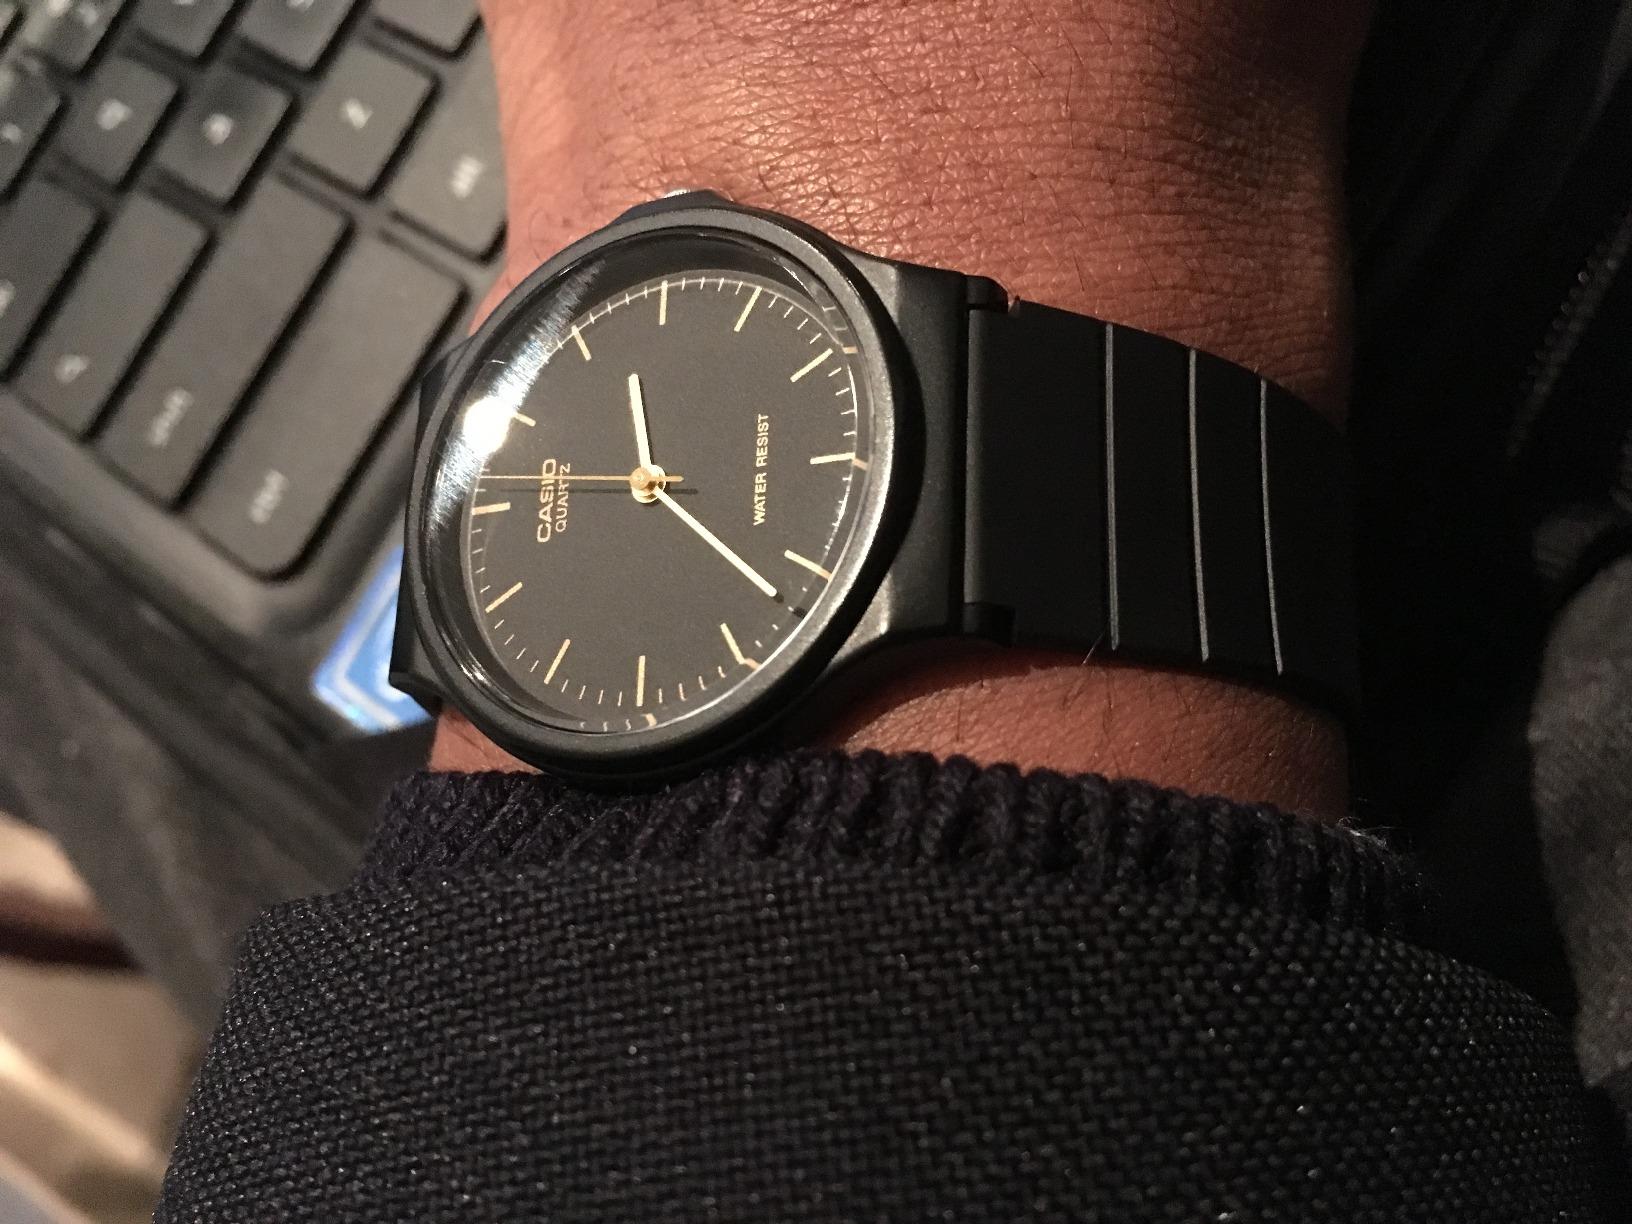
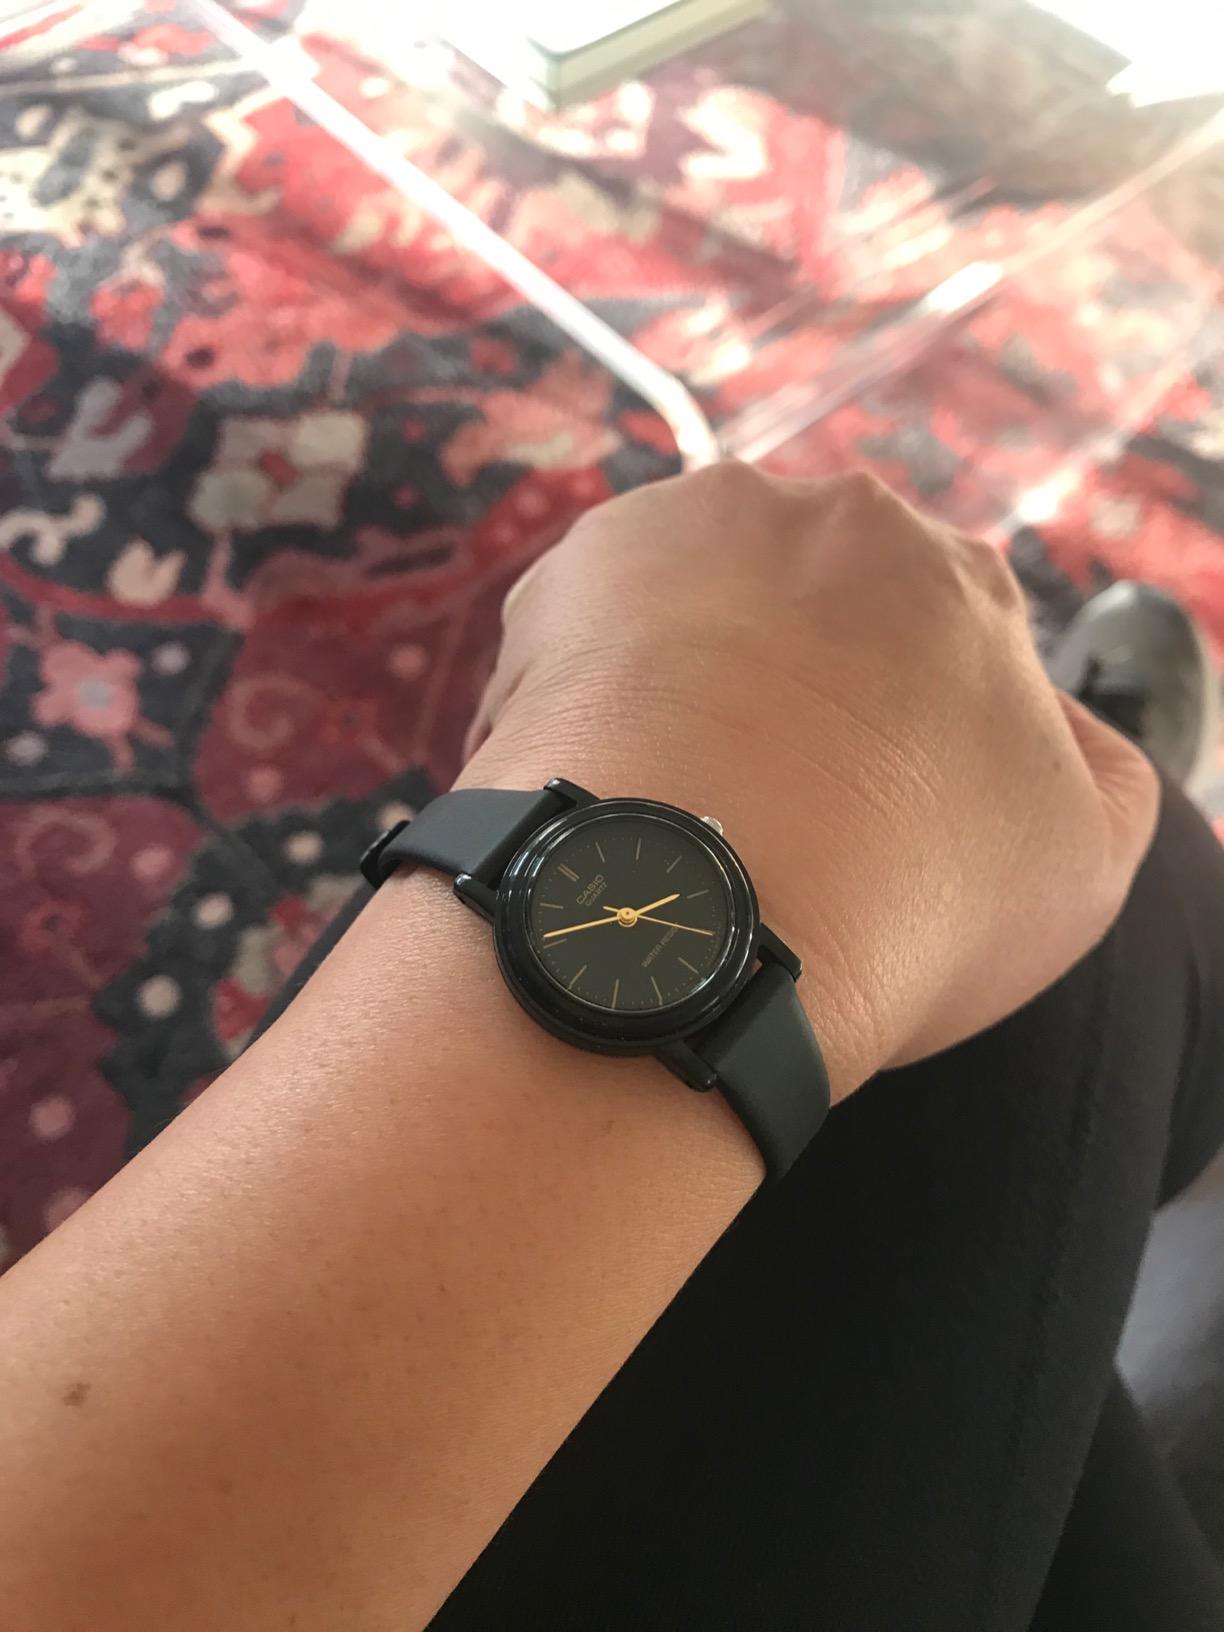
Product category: accessories_watch
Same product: no